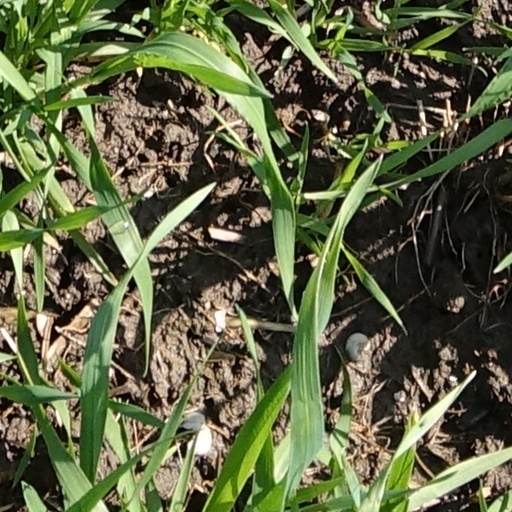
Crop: wheat